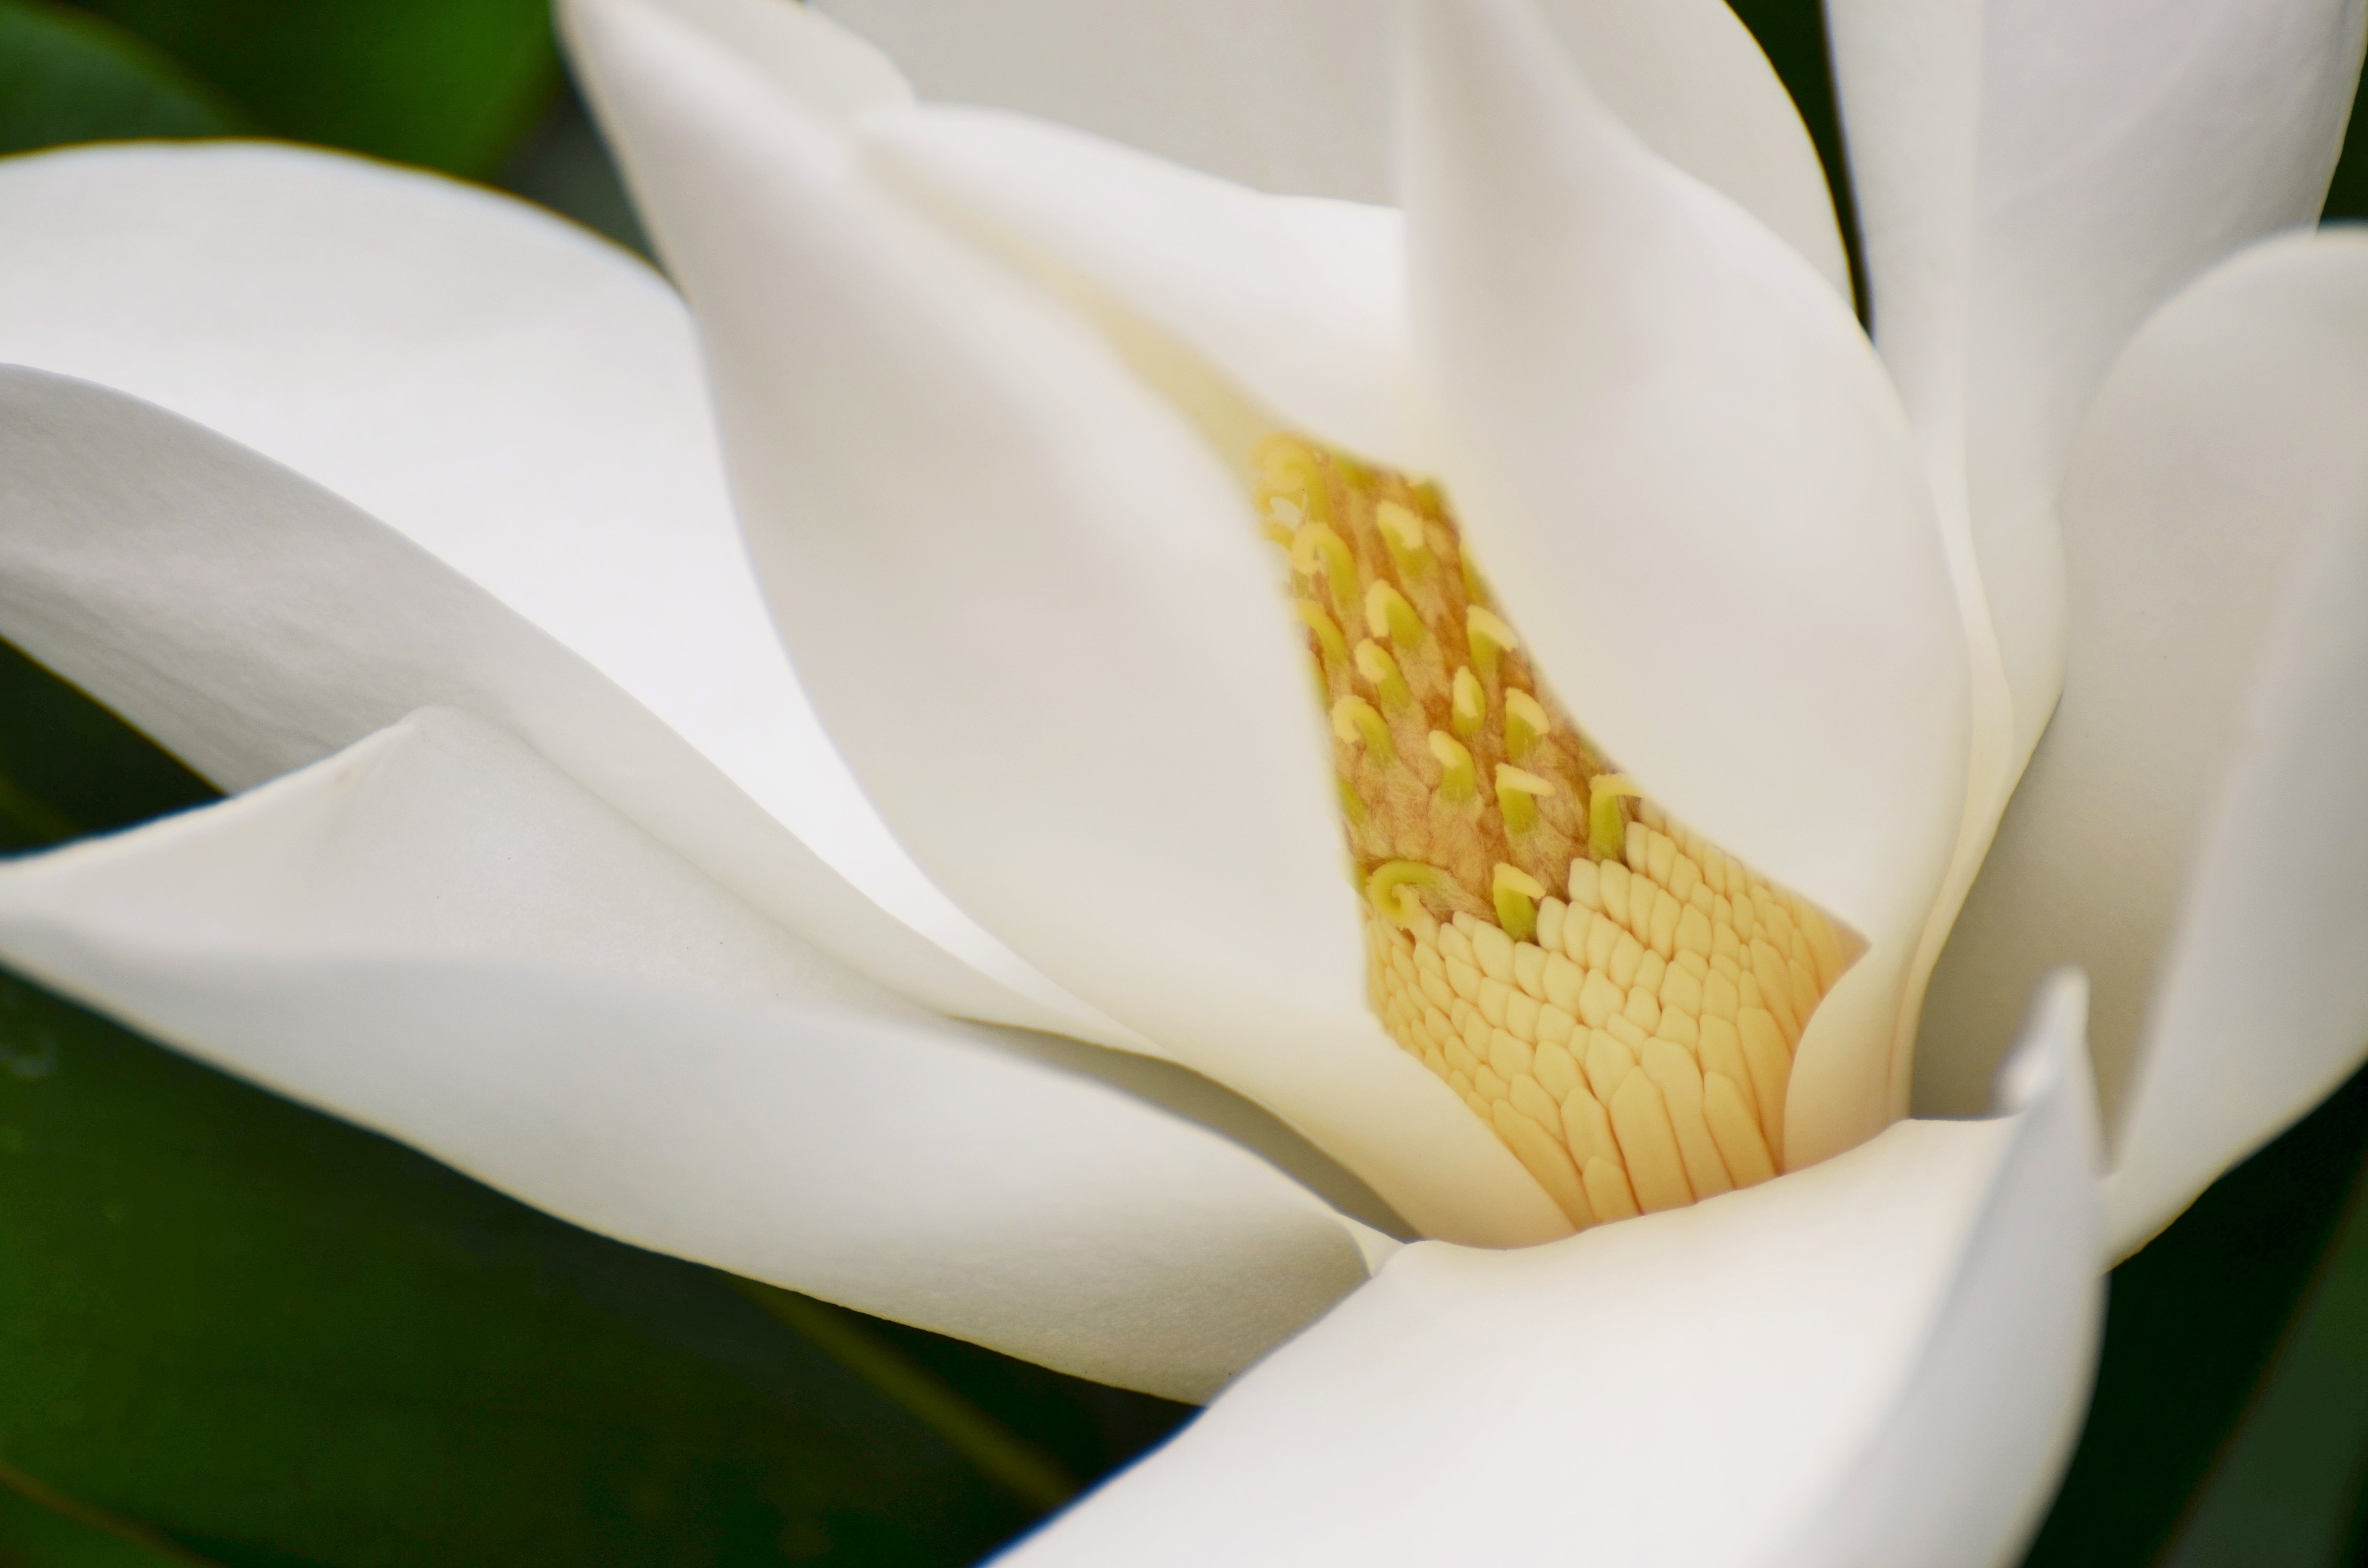
tree, nature, blossom, plant, white, photography, flower, petal, spring, park, botany, yellow, flora, white flower, flowers, close up, stamen, lily, magnolia, flowering, macro photography, flowering plant, land plant